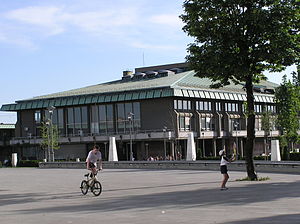
Nationalbibliotek
Nationalbiblioteket i Serbien.
Et nationalbibliotek er et nationalt centralbibliotek. Nationalbibliotek har forskellige nationale opgaver, varierende fra land til land. Typiske opgaver er pligtaflevering og samlinger med ambitioner om fuldstændig dækning, nationalbibliografi og andre samordnende databasefunktioner, samling af itineraria, og opbevaring og formidling af skriftkulturhistorie.